Last 6 Hours

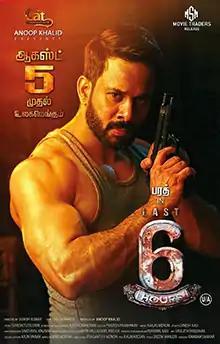
Poster in Tamil

Last 6 Hours is a 2022 Indian bilingual thriller film written Suresh Tuticorin and directed by Sunish Kumar. Shot in Malayalam and Tamil, the film was produced by the studio, Lazy Cat Productions. The film stars Bharath, Adil Ibrahim, Anu Mohan and Viviya Santh in leading roles.